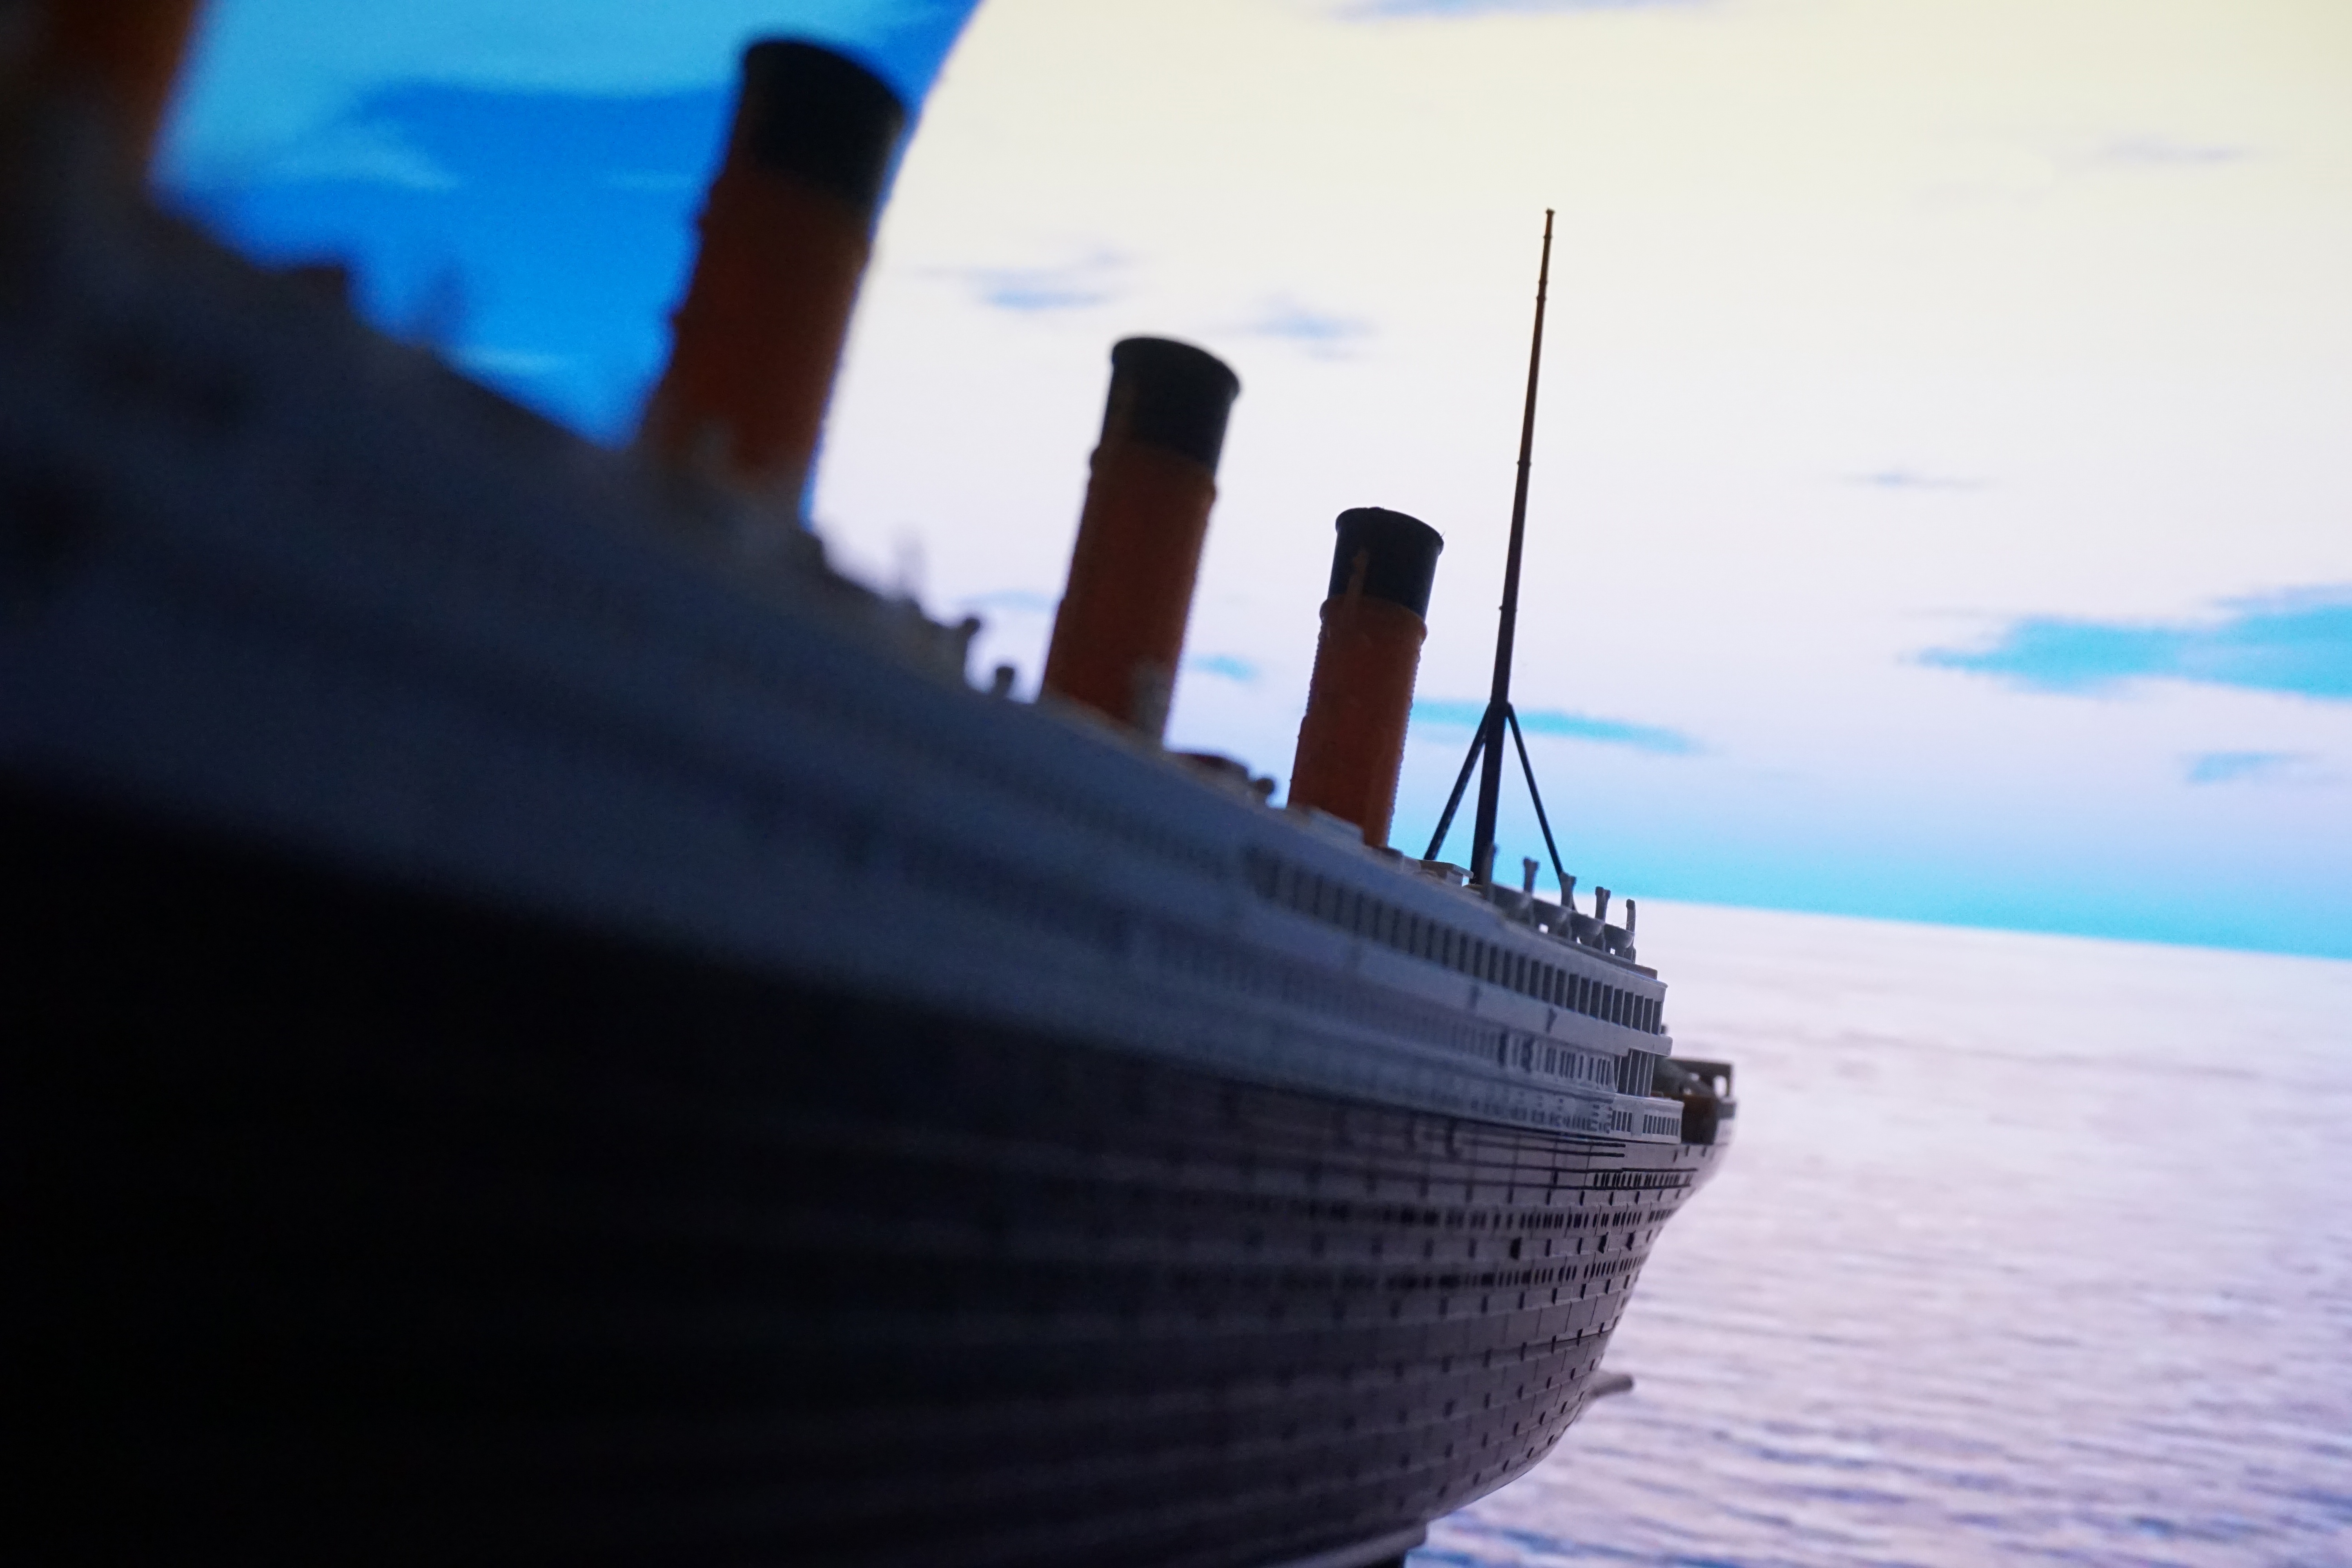
sea, boat, ship, seagull, reflection, vehicle, blue, sailboat, sail, giant, watercraft, titanic, times, pleasure boat, atmosphere of earth, downfall